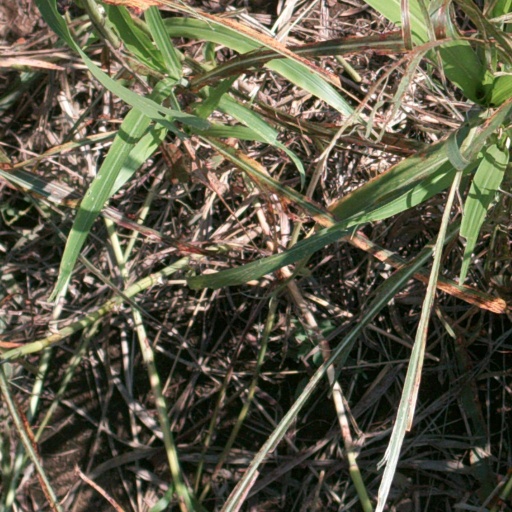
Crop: sorghum